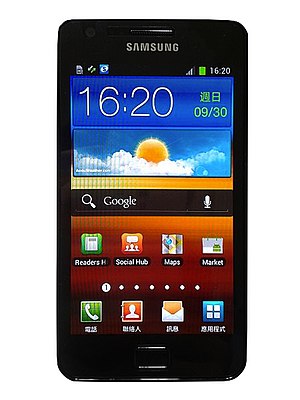
Samsung Galaxy S II
Samsung Galaxy S II holdt i hånden
Samsung Galaxy S II i9100 er en smartphone fra Samsung Electronics. Det er efterfølgeren til Samsung Galaxy S og blev præsenteret den 13. februar 2011 på Mobile World Congress i Barcelona. Mobilens styresystem er Android 2.3 Gingerbread. Mobilen kan opgraderes til ICS.